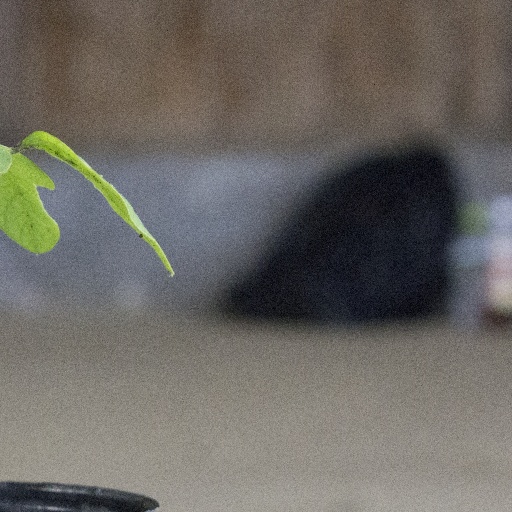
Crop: soybean